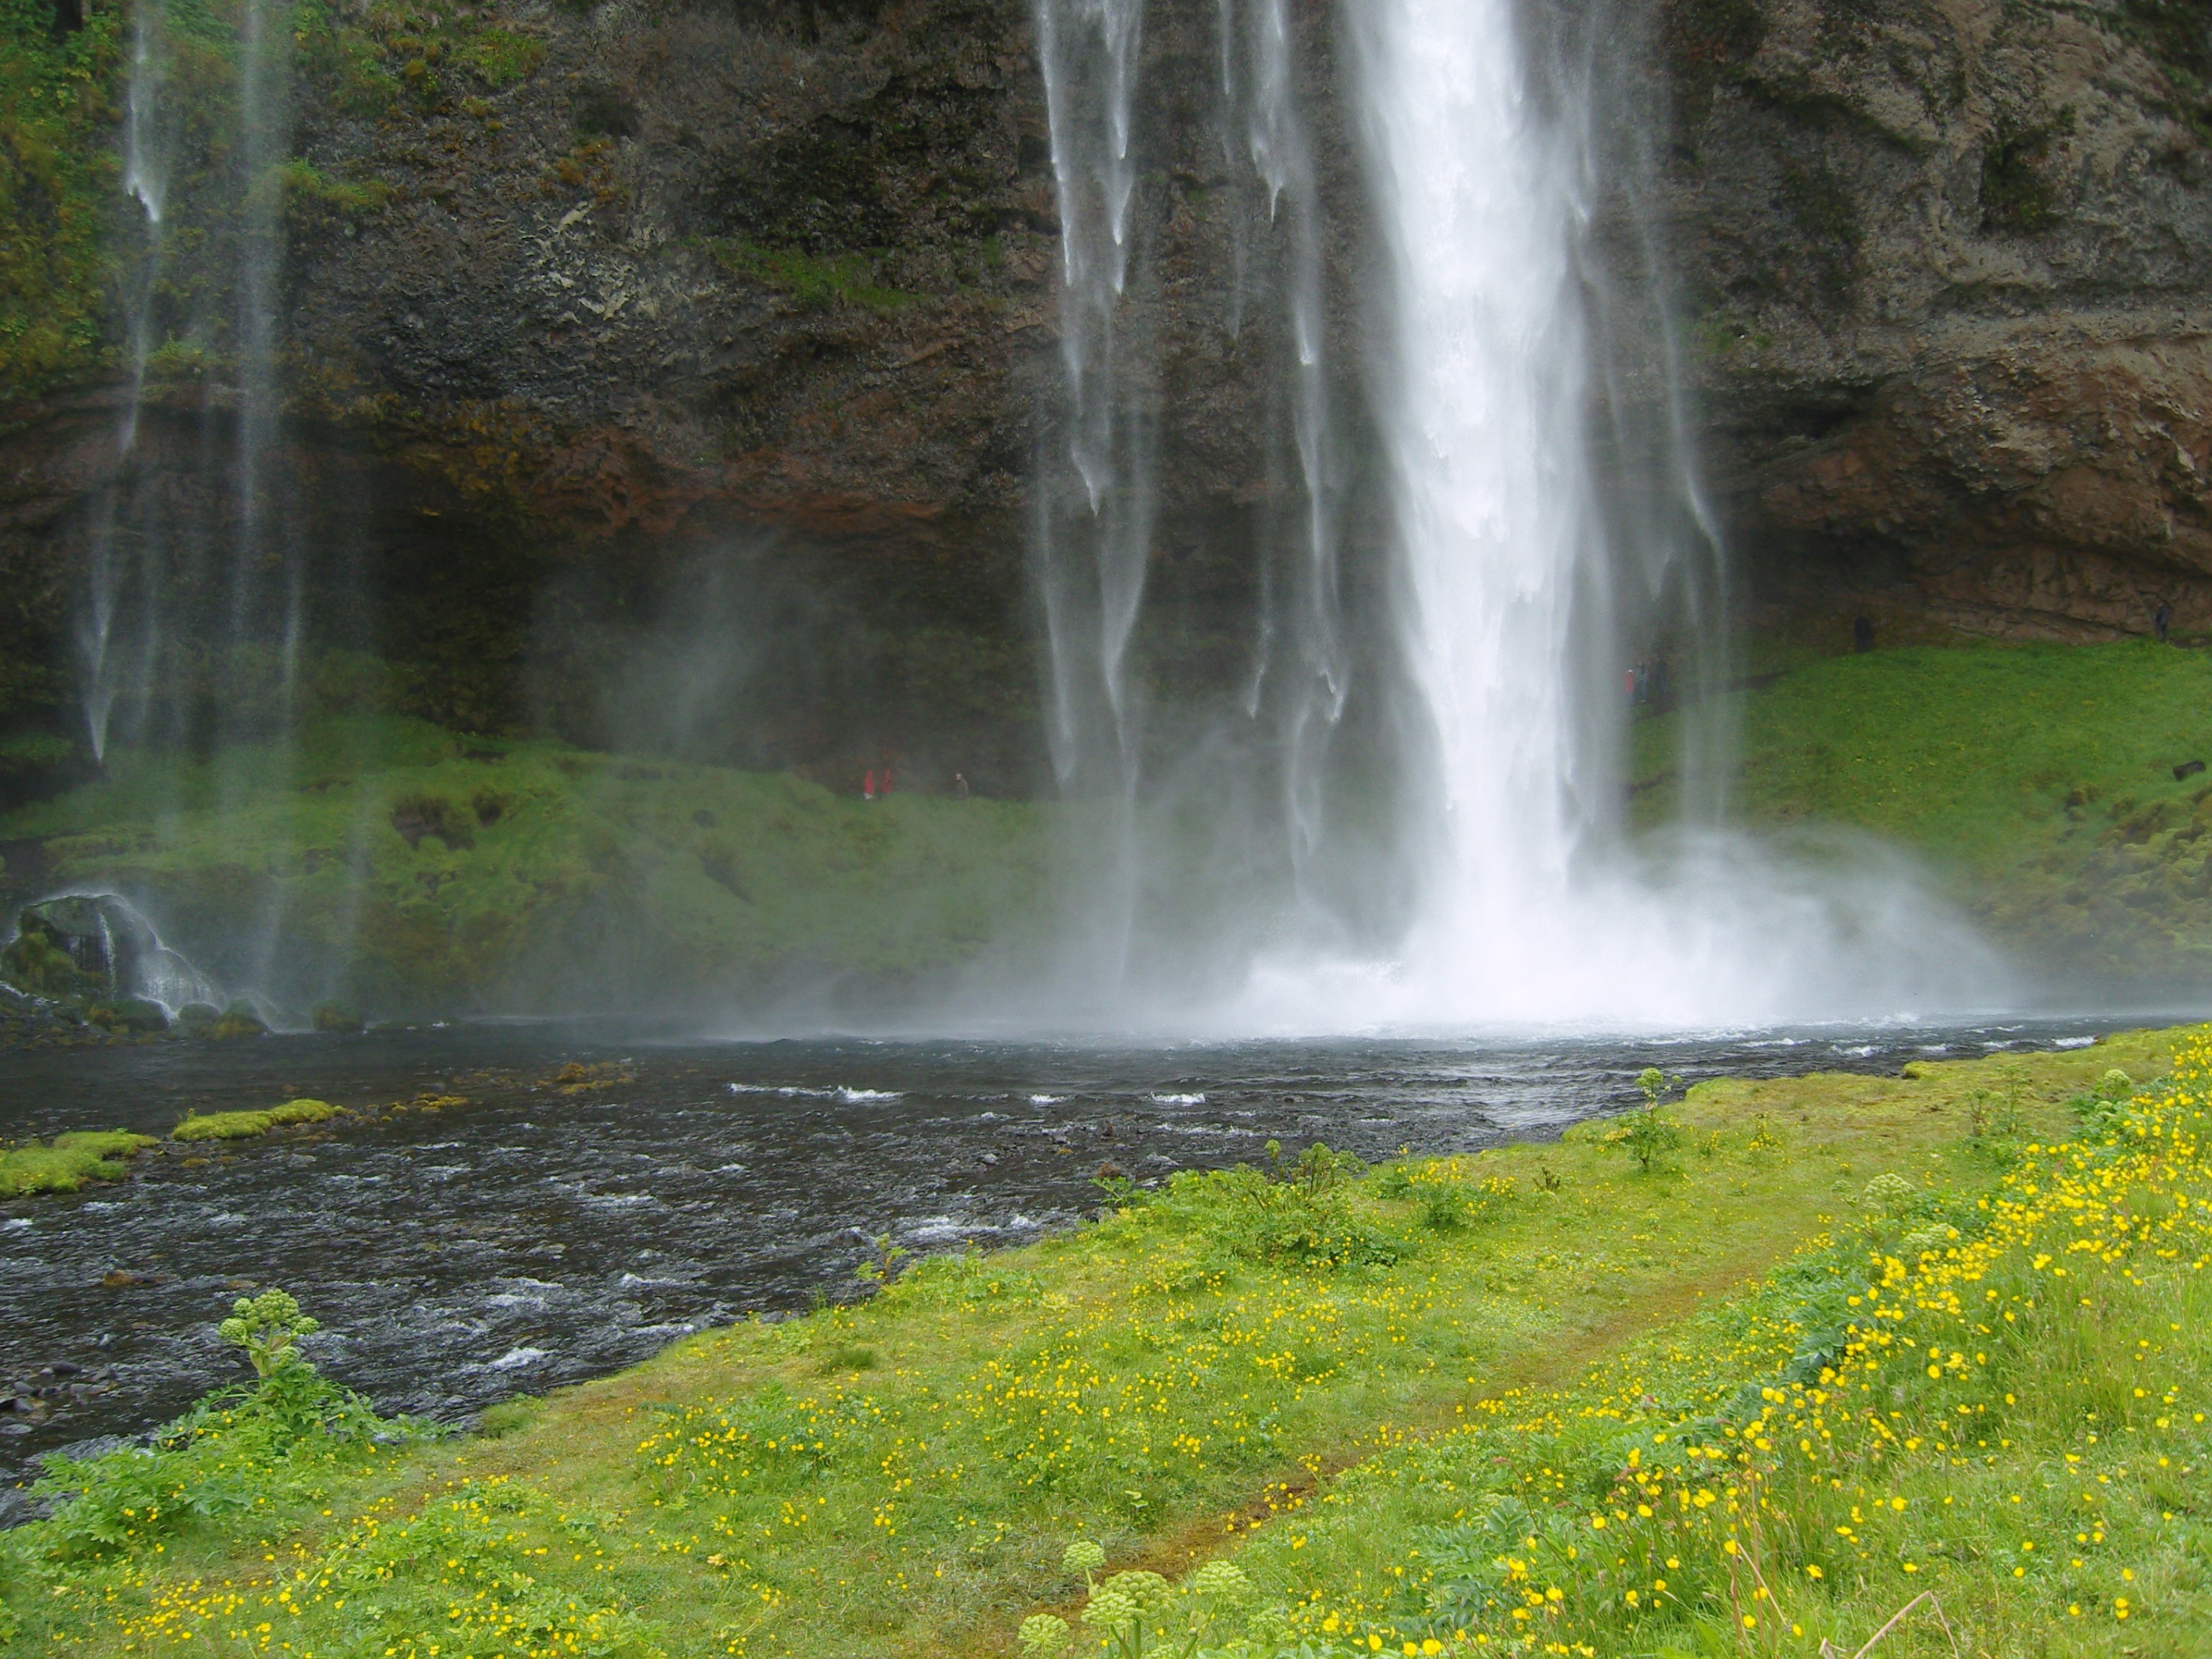
water, nature, waterfall, stream, green, splash, iceland, body of water, picturesque, wasserfall, water feature, watercourse, force of nature